NBC Matinee Theater

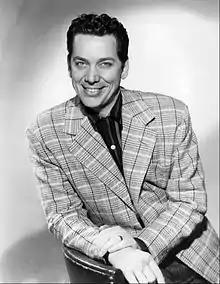
Host John Conte

Matinee Theater is an American anthology series that aired on NBC during the Golden Age of Television, from October 31, 1955, to June 27, 1958. Its name is often seen as Matinee Theatre.